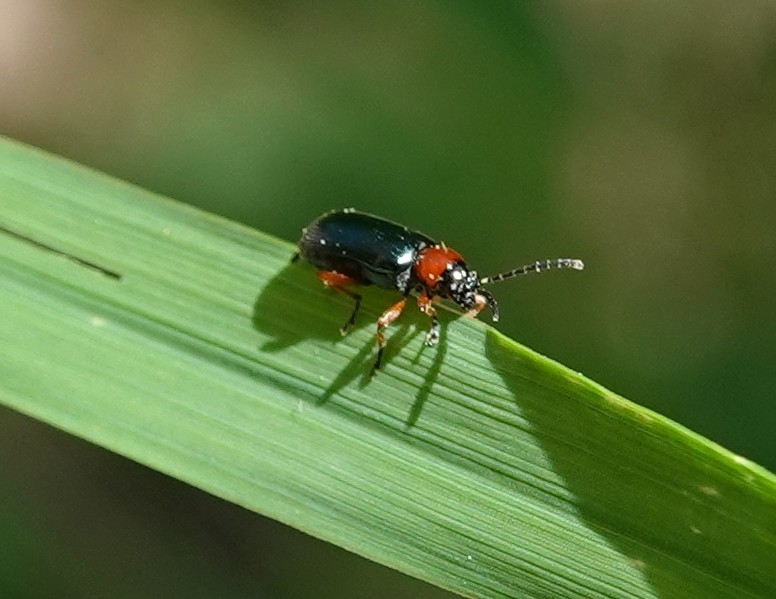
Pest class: cereal_leaf_beetle